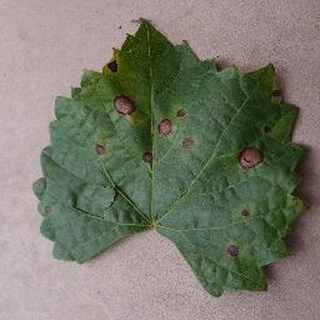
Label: grape_black_rot